Leader of the Pack (musical)

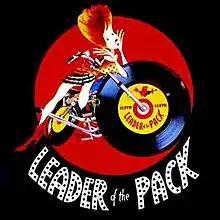
Original Cast Album

Leader of the Pack is a 1984 American jukebox musical based on the life and music of singer/songwriter Ellie Greenwich. The musical tells the story of Greenwich's career and personal life from the 1950s to the 1980s, using songs written or co-written by Greenwich, along with Jeff Barry, Phil Spector, George "Shadow" Morton, Jeff Kent, and Ellen Foley. The musical was based on an original concept by Melanie Mintz, and the book (referred to as the "liner notes") was written by Anne Beatts, with additional material by Jack Heifner.